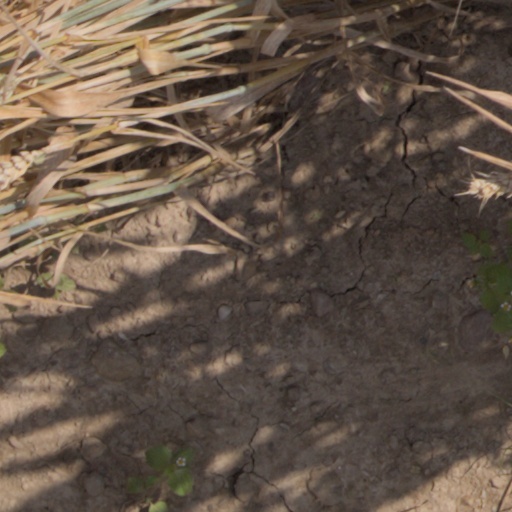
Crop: wheat